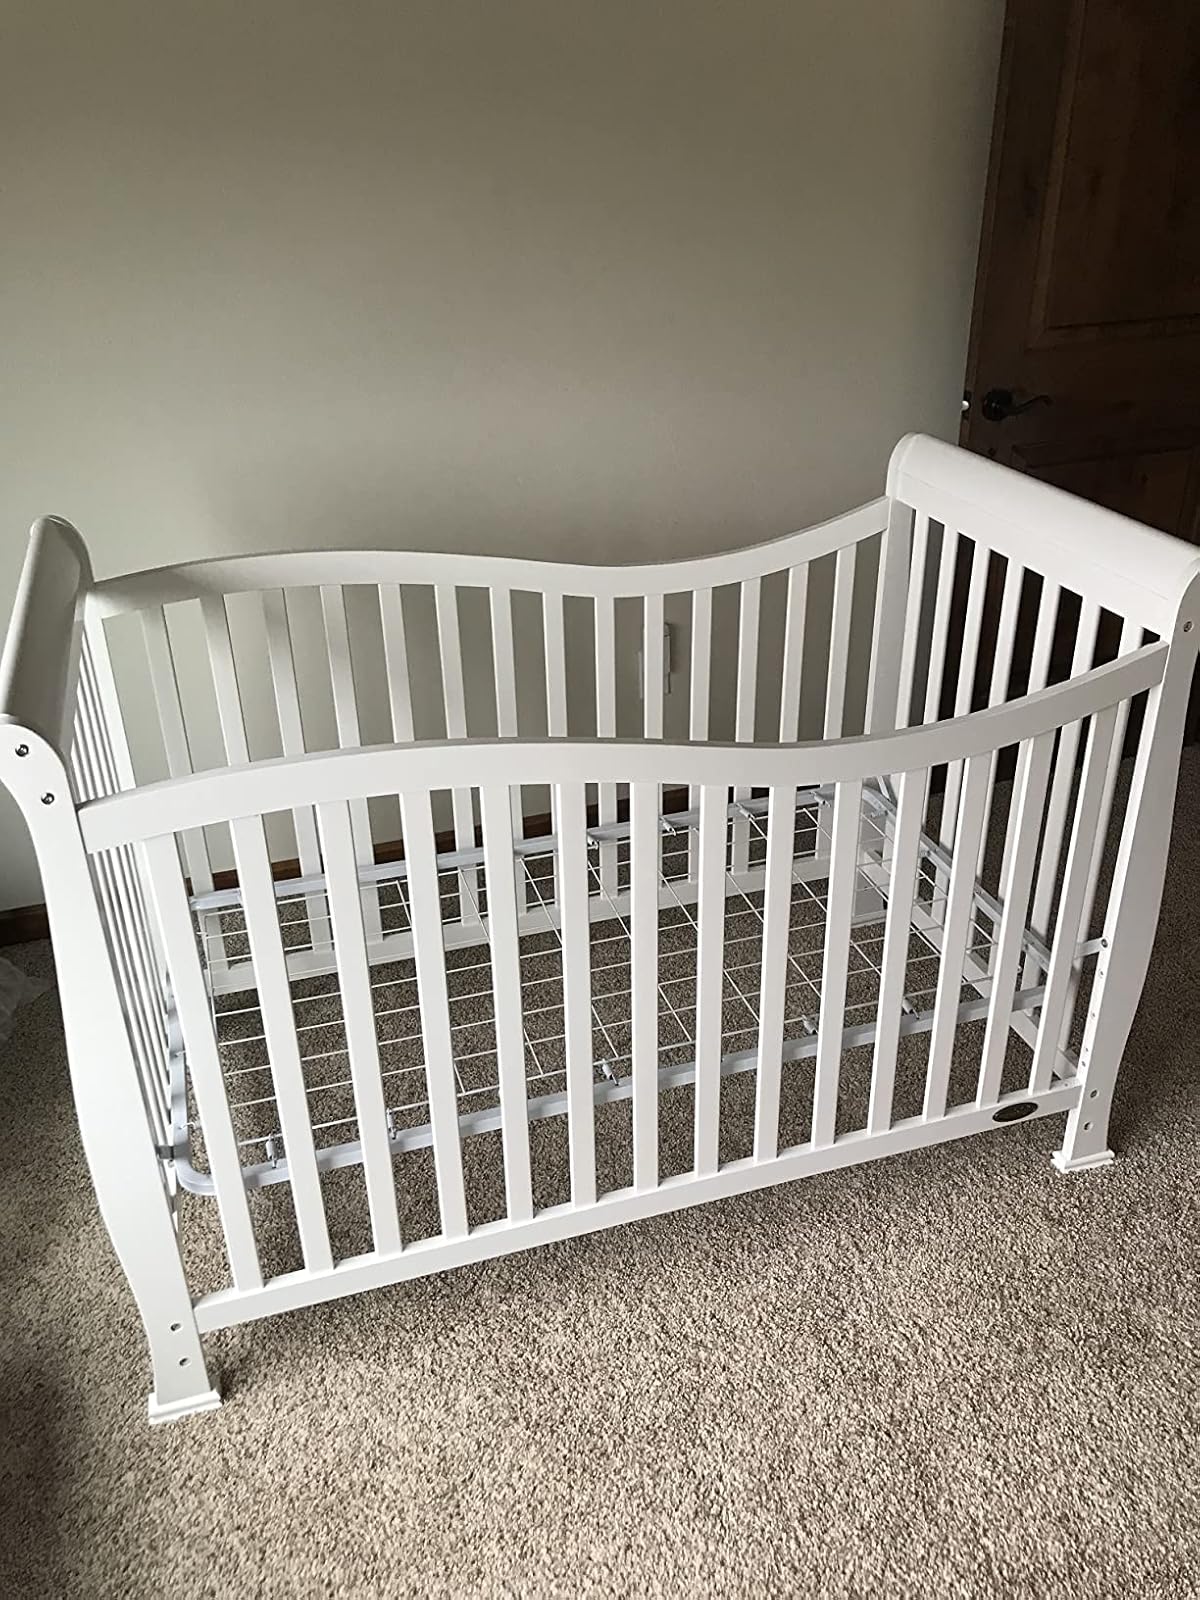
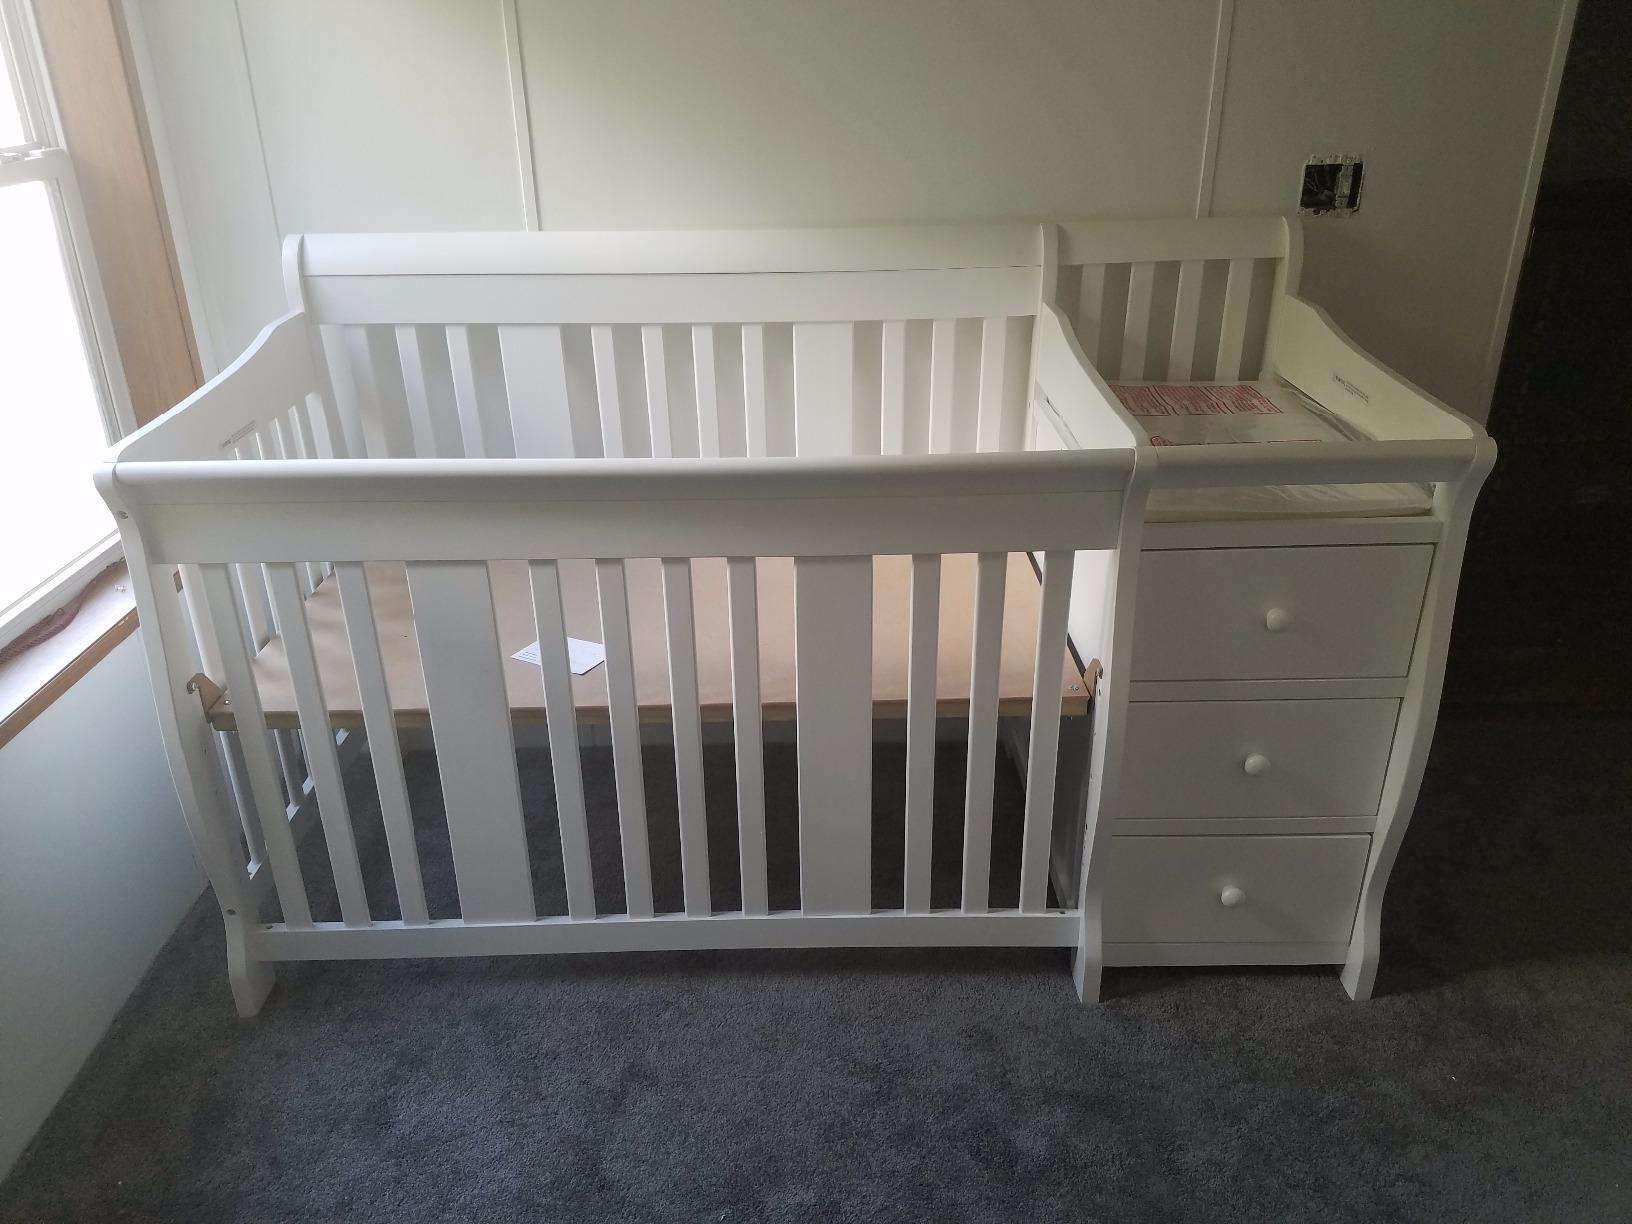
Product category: products_crib
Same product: no